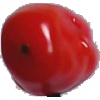
Label: Tomato 2